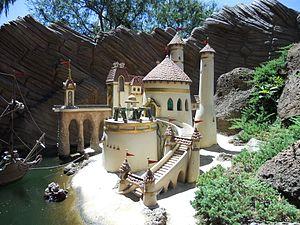
Storybook Land Canal et Le Pays des Contes de Fées sont deux attractions de type croisière tranquille situées respectivement à Disneyland en Californie et au parc Disneyland en France.